Opening of regular sessions of the National Congress of Argentina

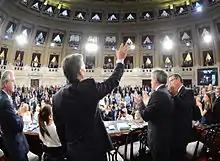
President Mauricio Macri opens the regular sessions on March 1, 2016.

The Opening of regular sessions of the National Congress of Argentina is a ceremony that takes place annually, on March 1. It is headed by the President of Argentina, who before both houses of the National Congress of Argentina, meeting jointly in Legislative Assembly. The president delivers a speech, detailing the state of the country and announcing bills that the executive power may send to the Congress in the coming year. These speeches are delivered in "Cadena nacional". The most recent one took place on 1 March 2025, when Javier Milei opened the 143º regular sessions.